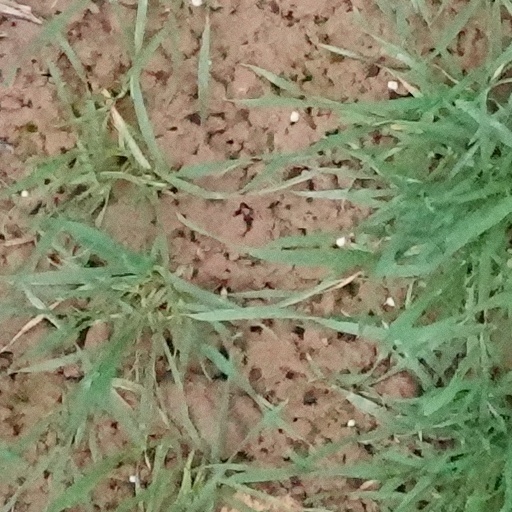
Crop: wheat